Rugby union in Belgium

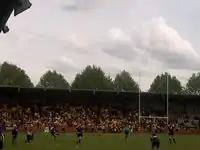
Romain Orban of Kituro Rugby Club scores the winning conversion in the last second of the final of the Belgian Rugby Championship, 2009

Rugby union in Belgium is a growing sport. The national governing body for rugby union in Belgium is the Belgian Rugby Federation. The national team plays in the Rugby Europe Championship, and as of March 2025 they are ranked twenty second in the World Rugby Rankings.